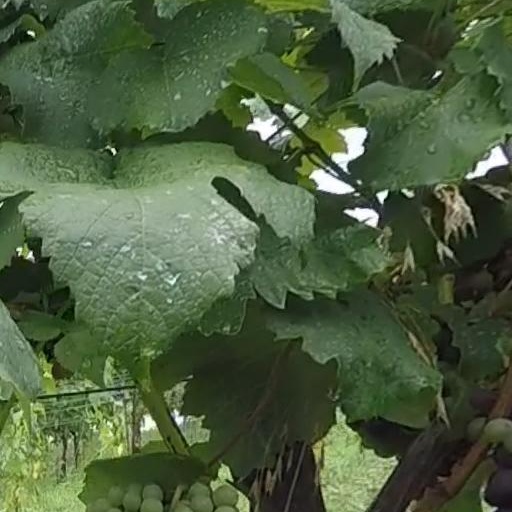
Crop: grape